Paul Aloysius Kenna

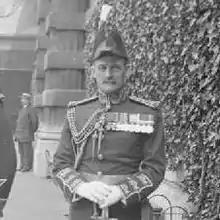
Kenna by Christina Broom

Brigadier-General Paul Aloysius Kenna, VC, DSO (16 August 1862 – 30 August 1915) was an English-born British Army officer of Irish descent and recipient of the Victoria Cross (VC), the highest and most prestigious award for gallantry in the face of the enemy that could be awarded to British and British Empire forces. He also competed at the 1912 Summer Olympics.